Josef Martínez

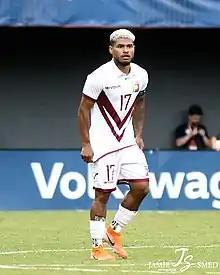
Martínez playing for Venezuela in 2019.

Martínez made his international debut on 7 August 2011 against El Salvador as a substitute in the 76th minute.